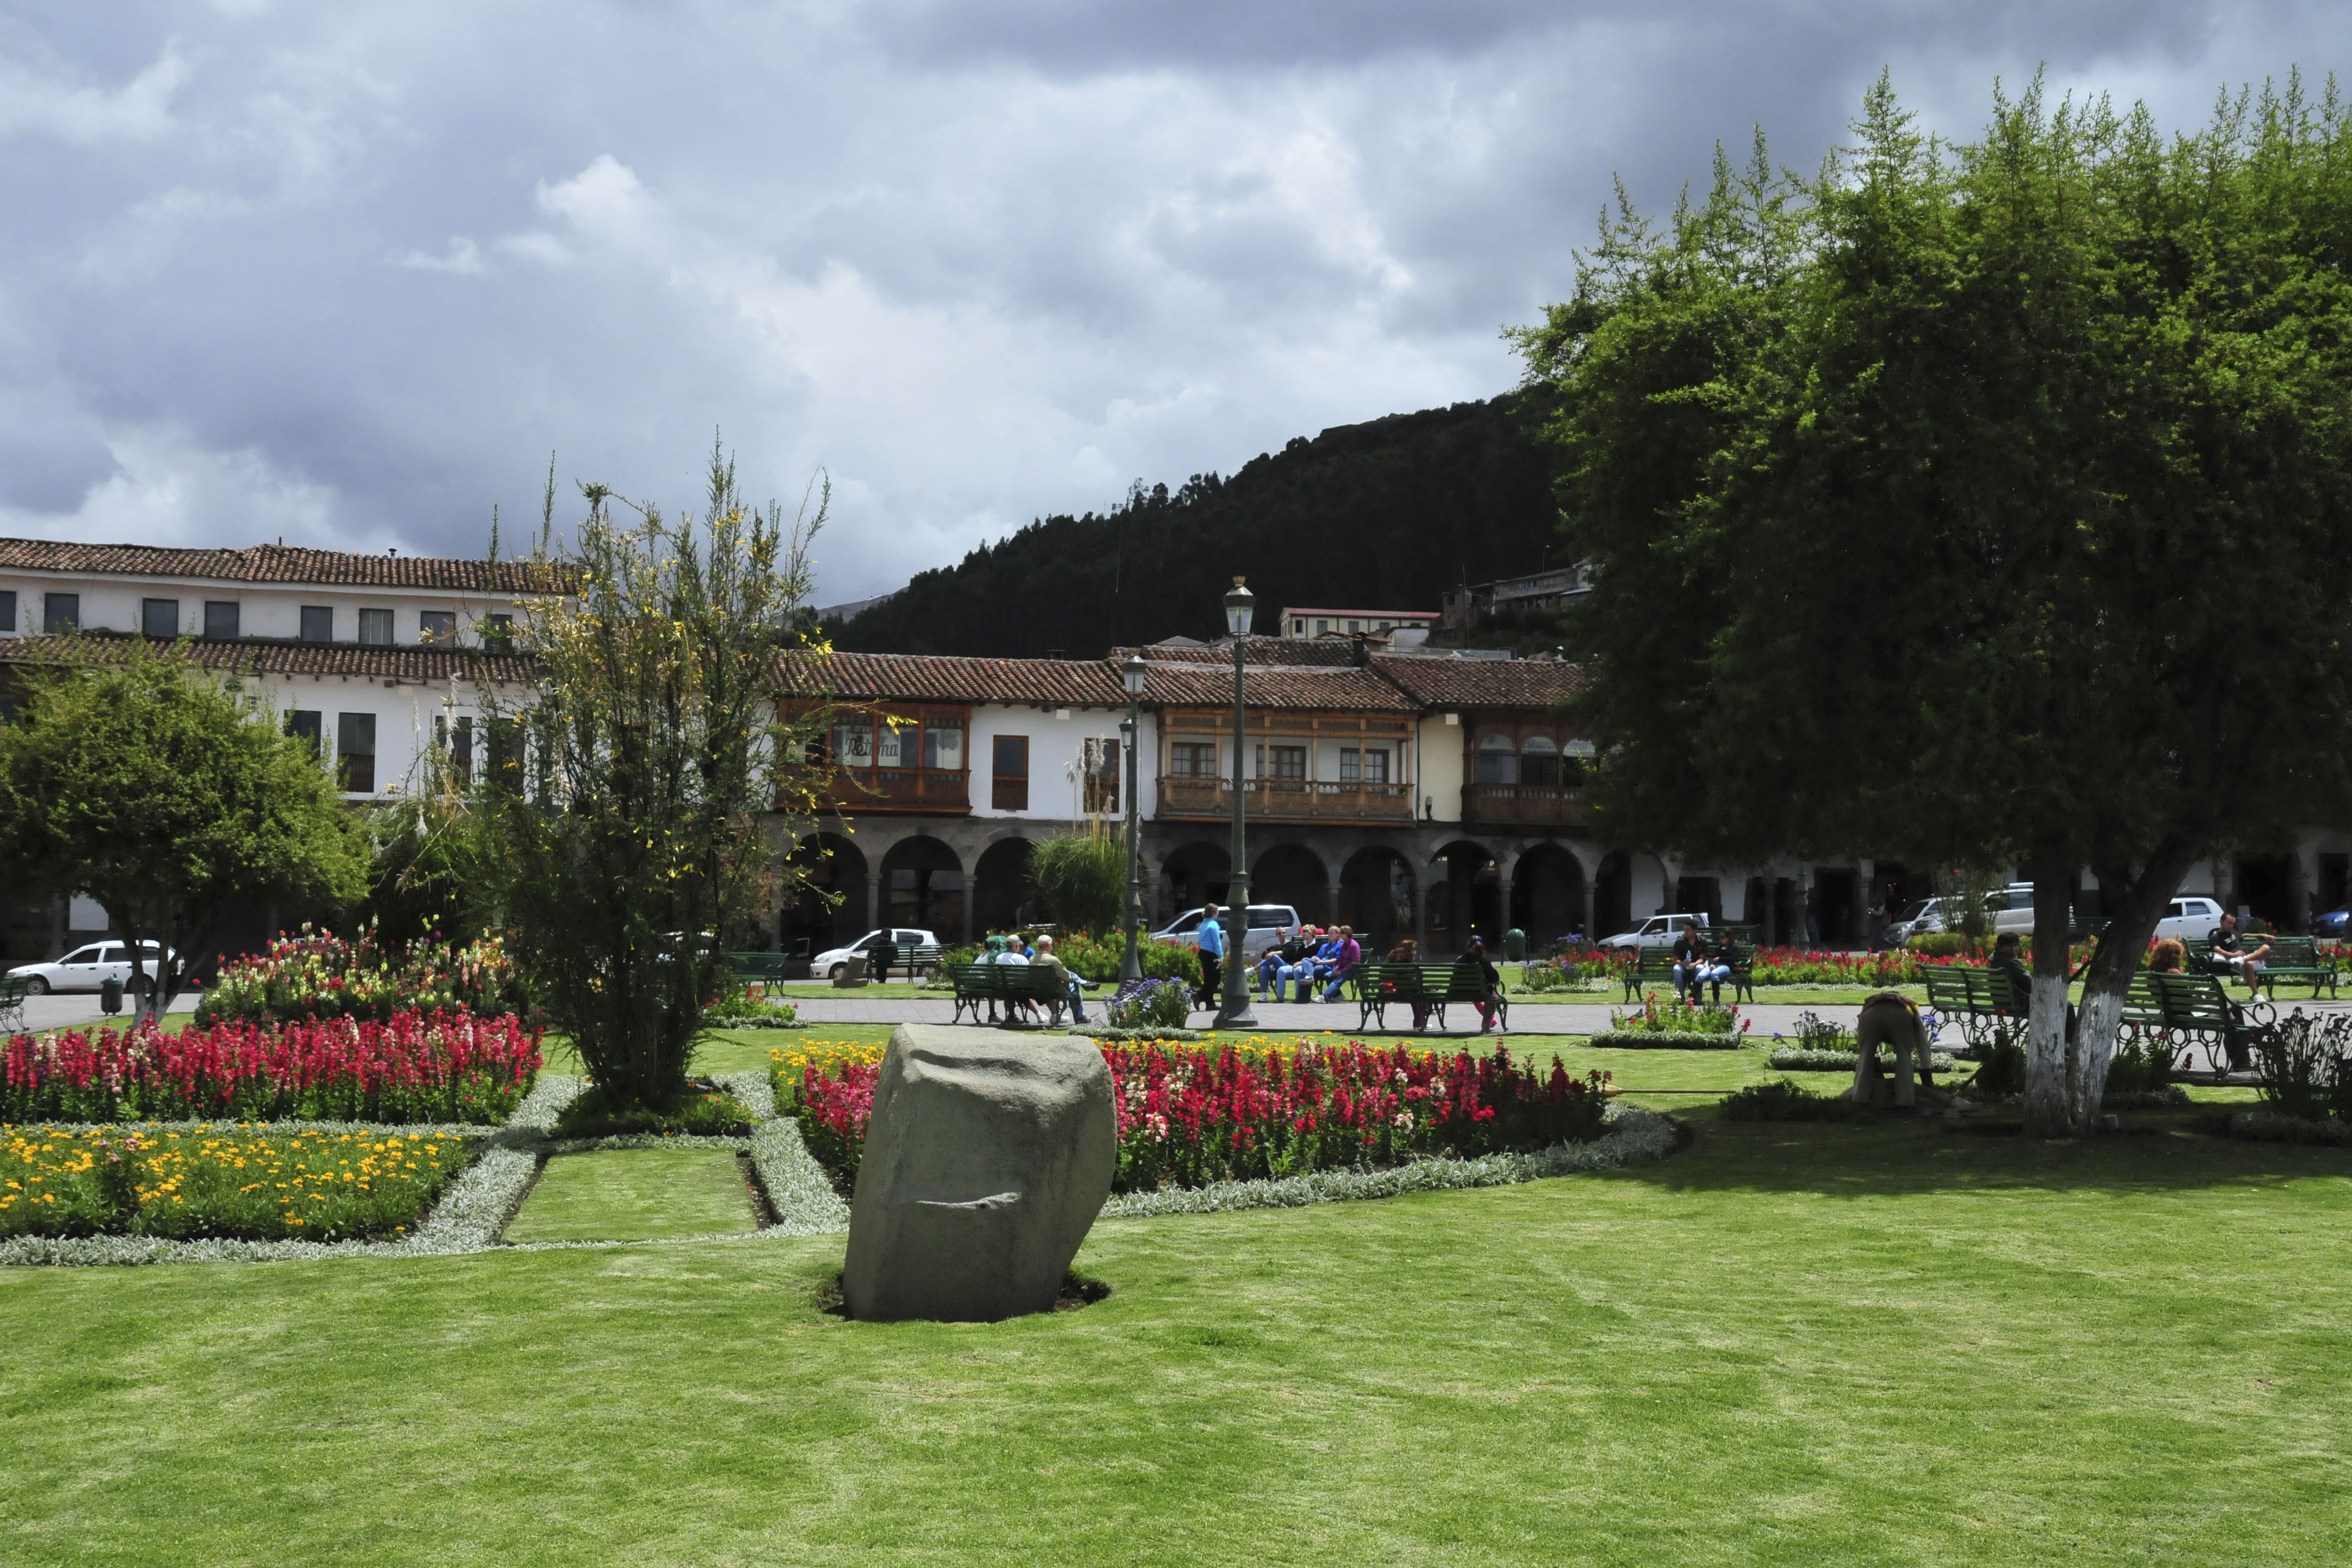
lawn, flower, nikon, garden, peru, d300